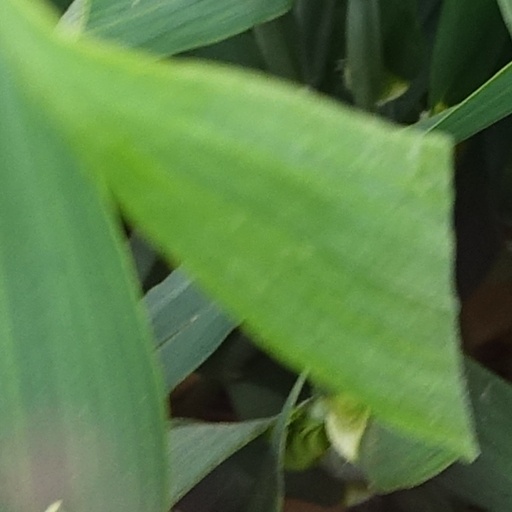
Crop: wheat